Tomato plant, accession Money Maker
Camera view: tilt-top (135 deg); turntable rotation: 300 degrees
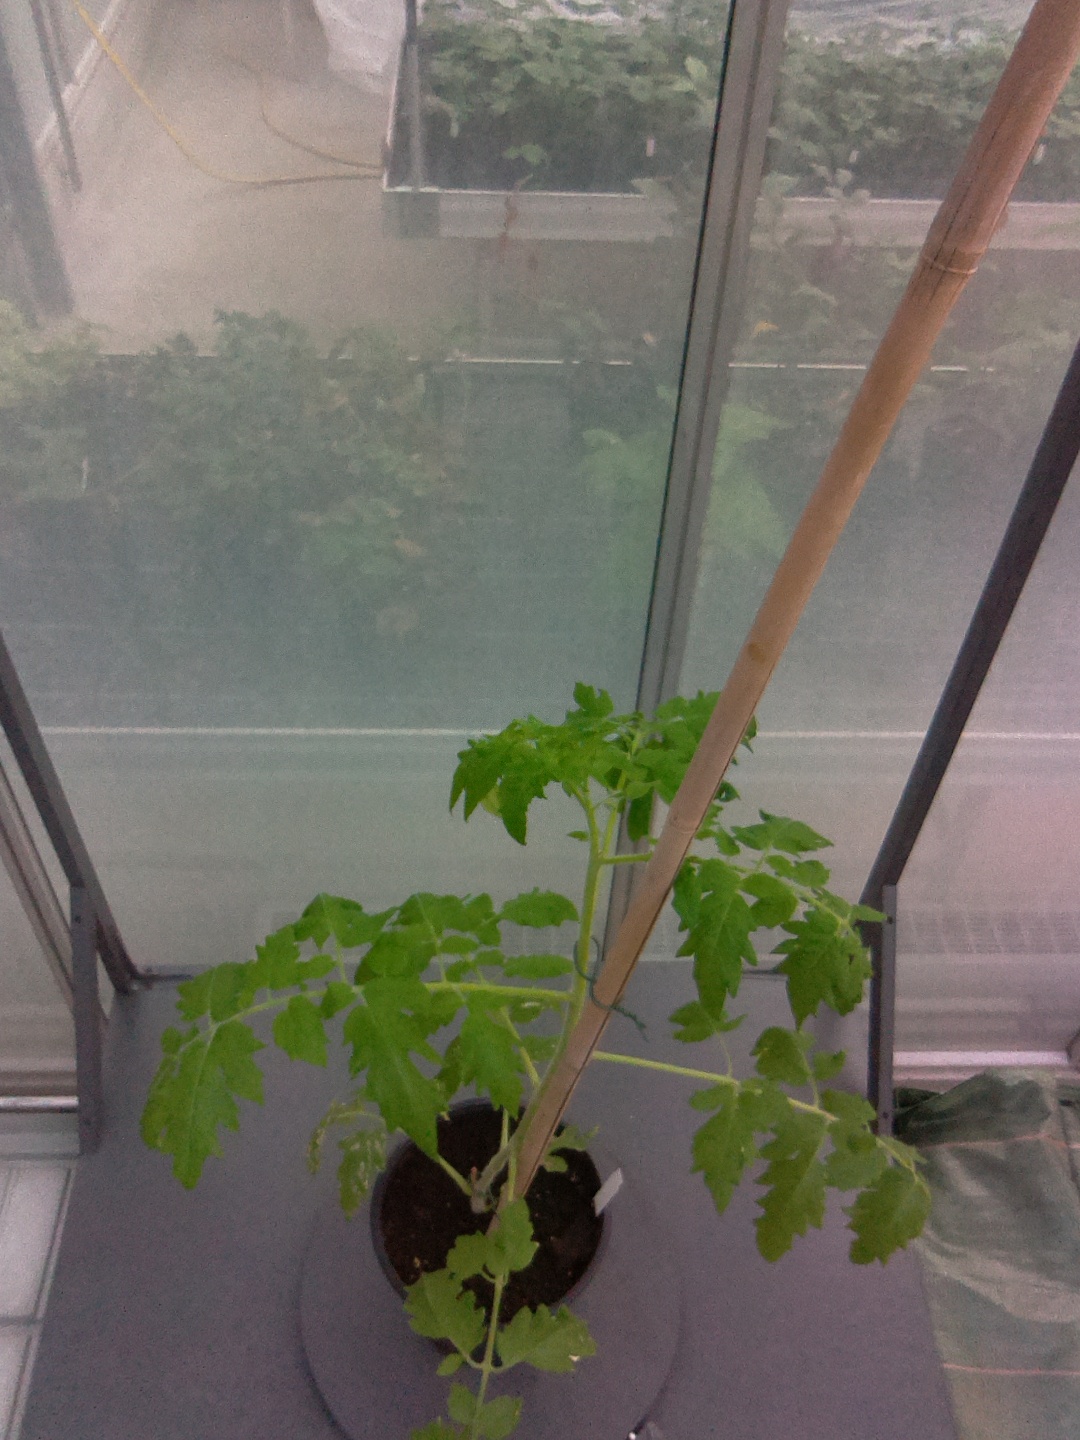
BBCH growth stage 53: 3 inflorescences visible